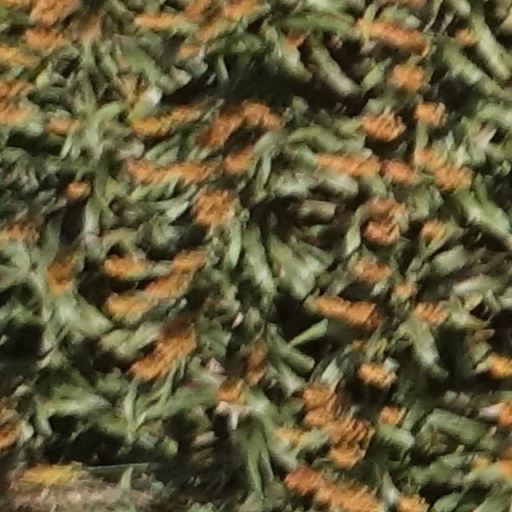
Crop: sorghum